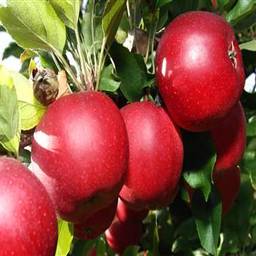
Label: Apple